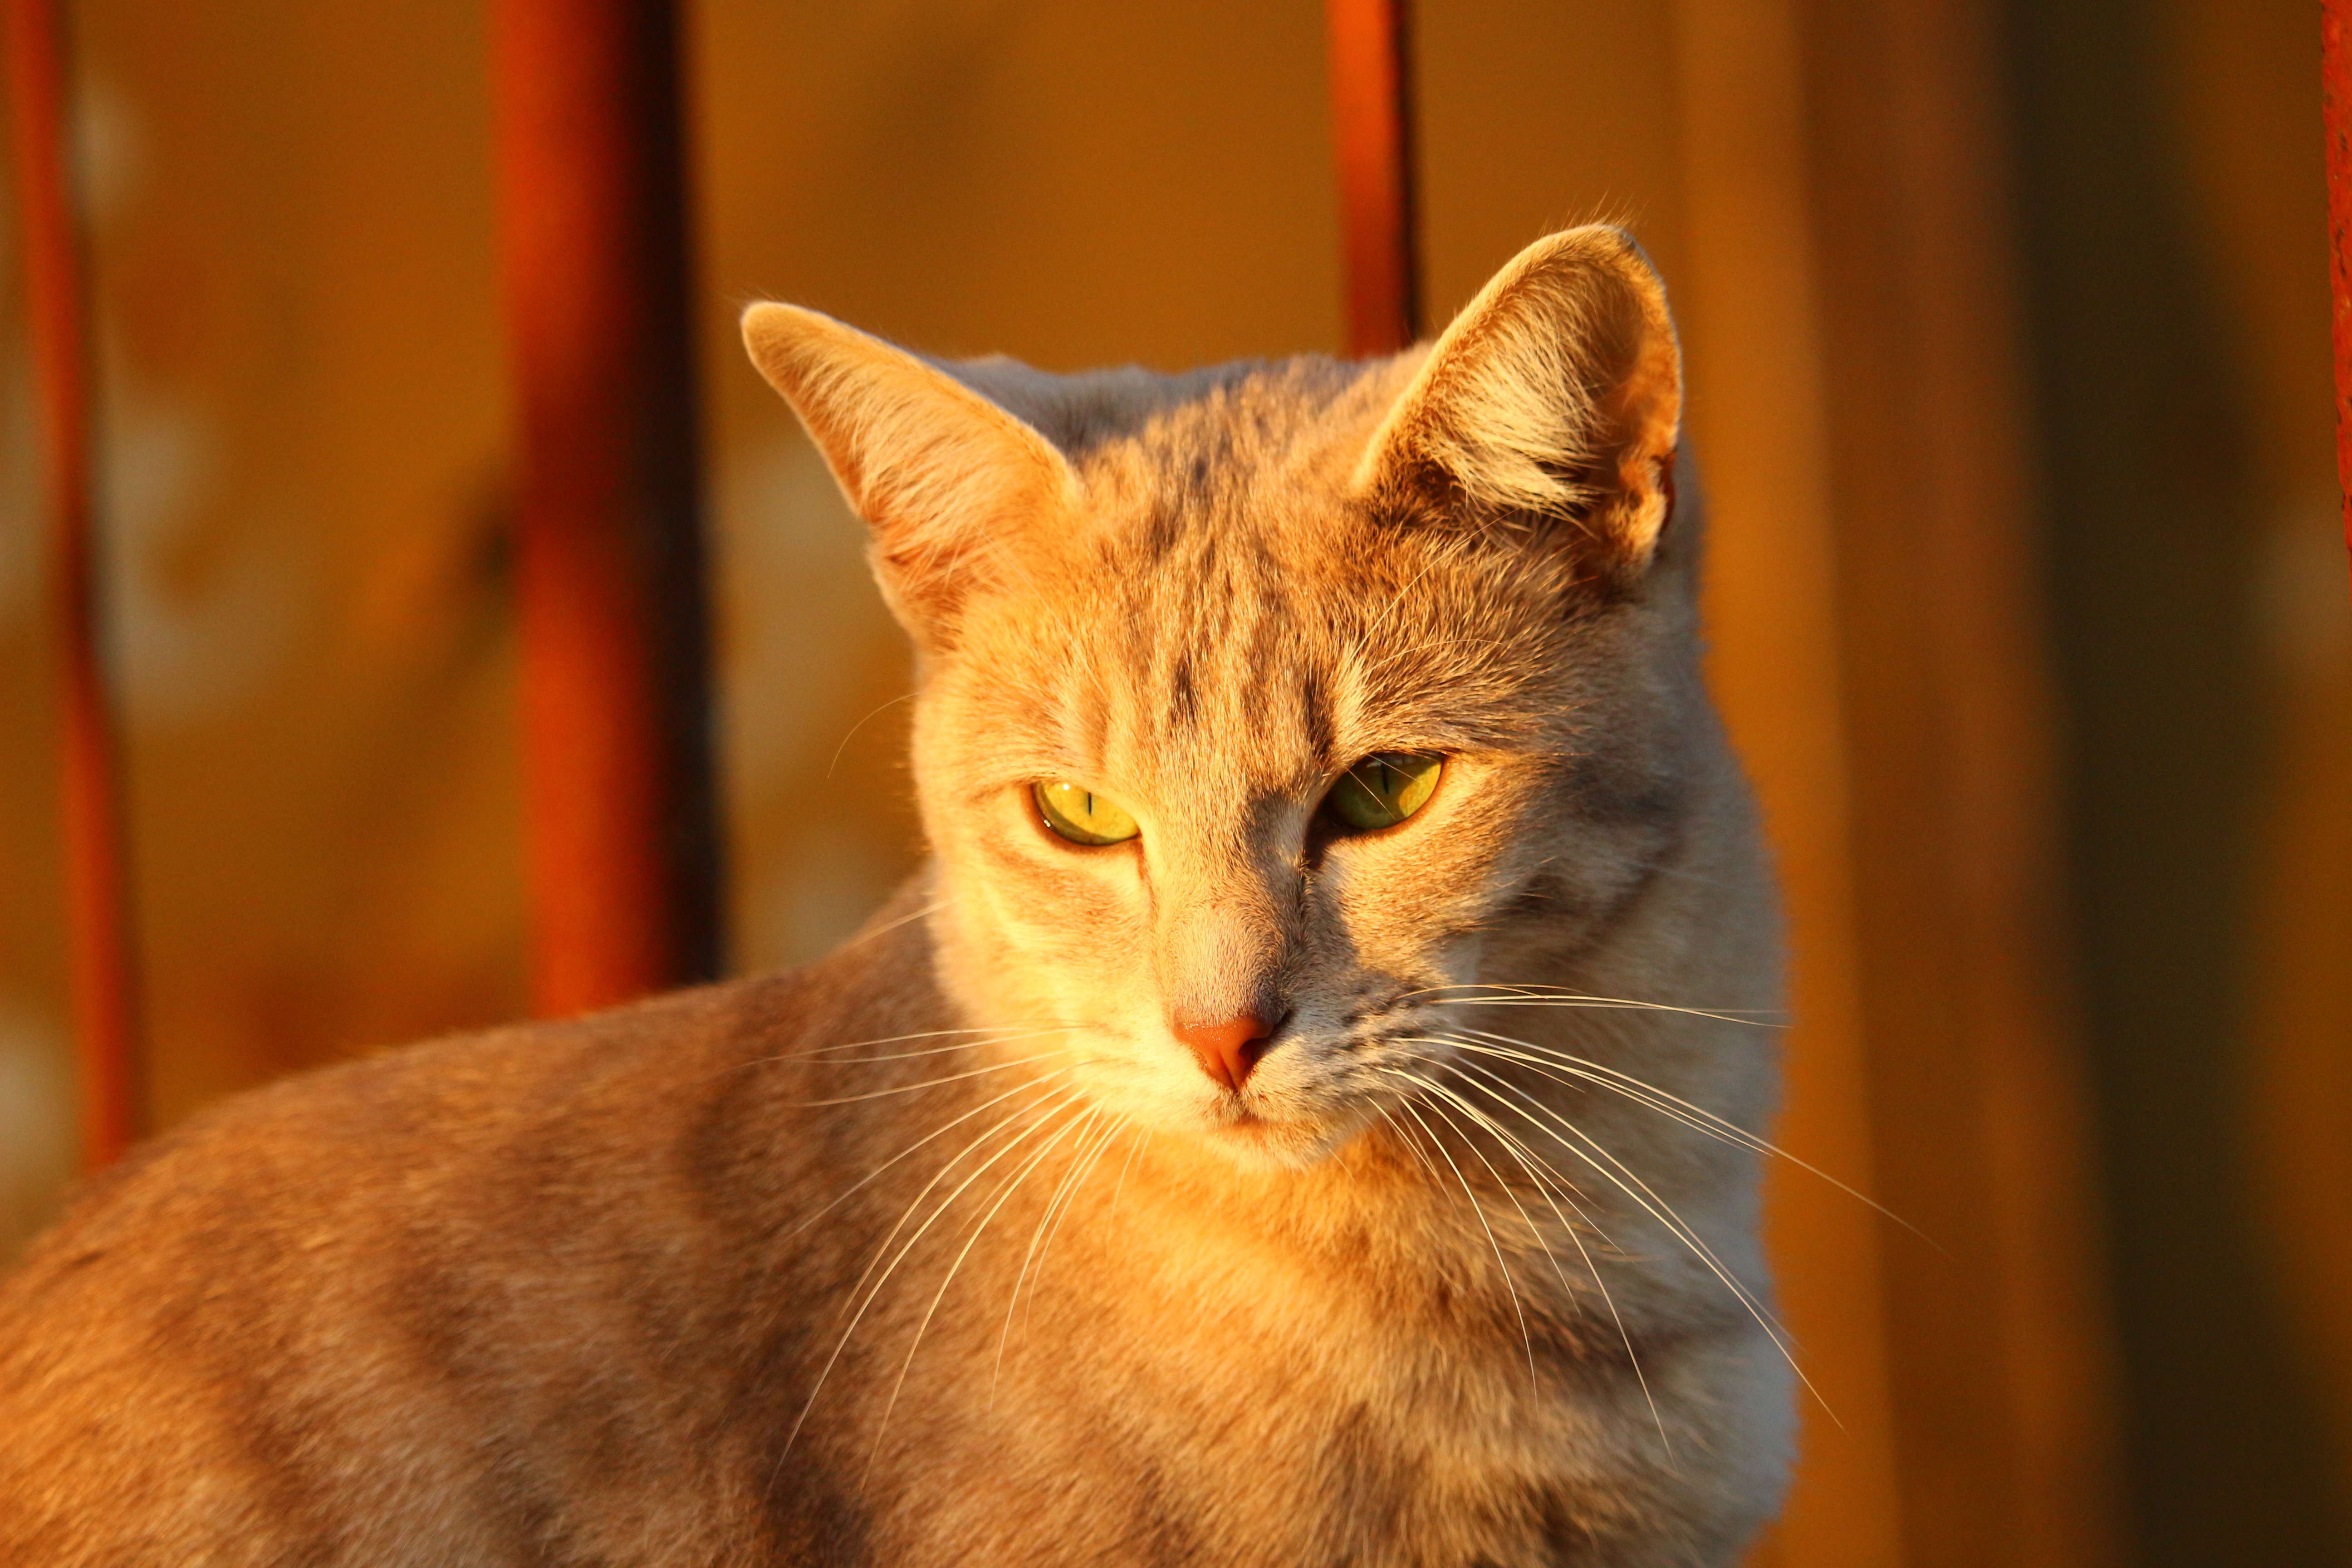
kitten, cat, autumn, mammal, fauna, close up, nose, whiskers, vertebrate, fall color, stainless, abyssinian, tabby cat, evening light, wild cat, small to medium sized cats, cat like mammal, domestic short haired cat, rusty spotted cat